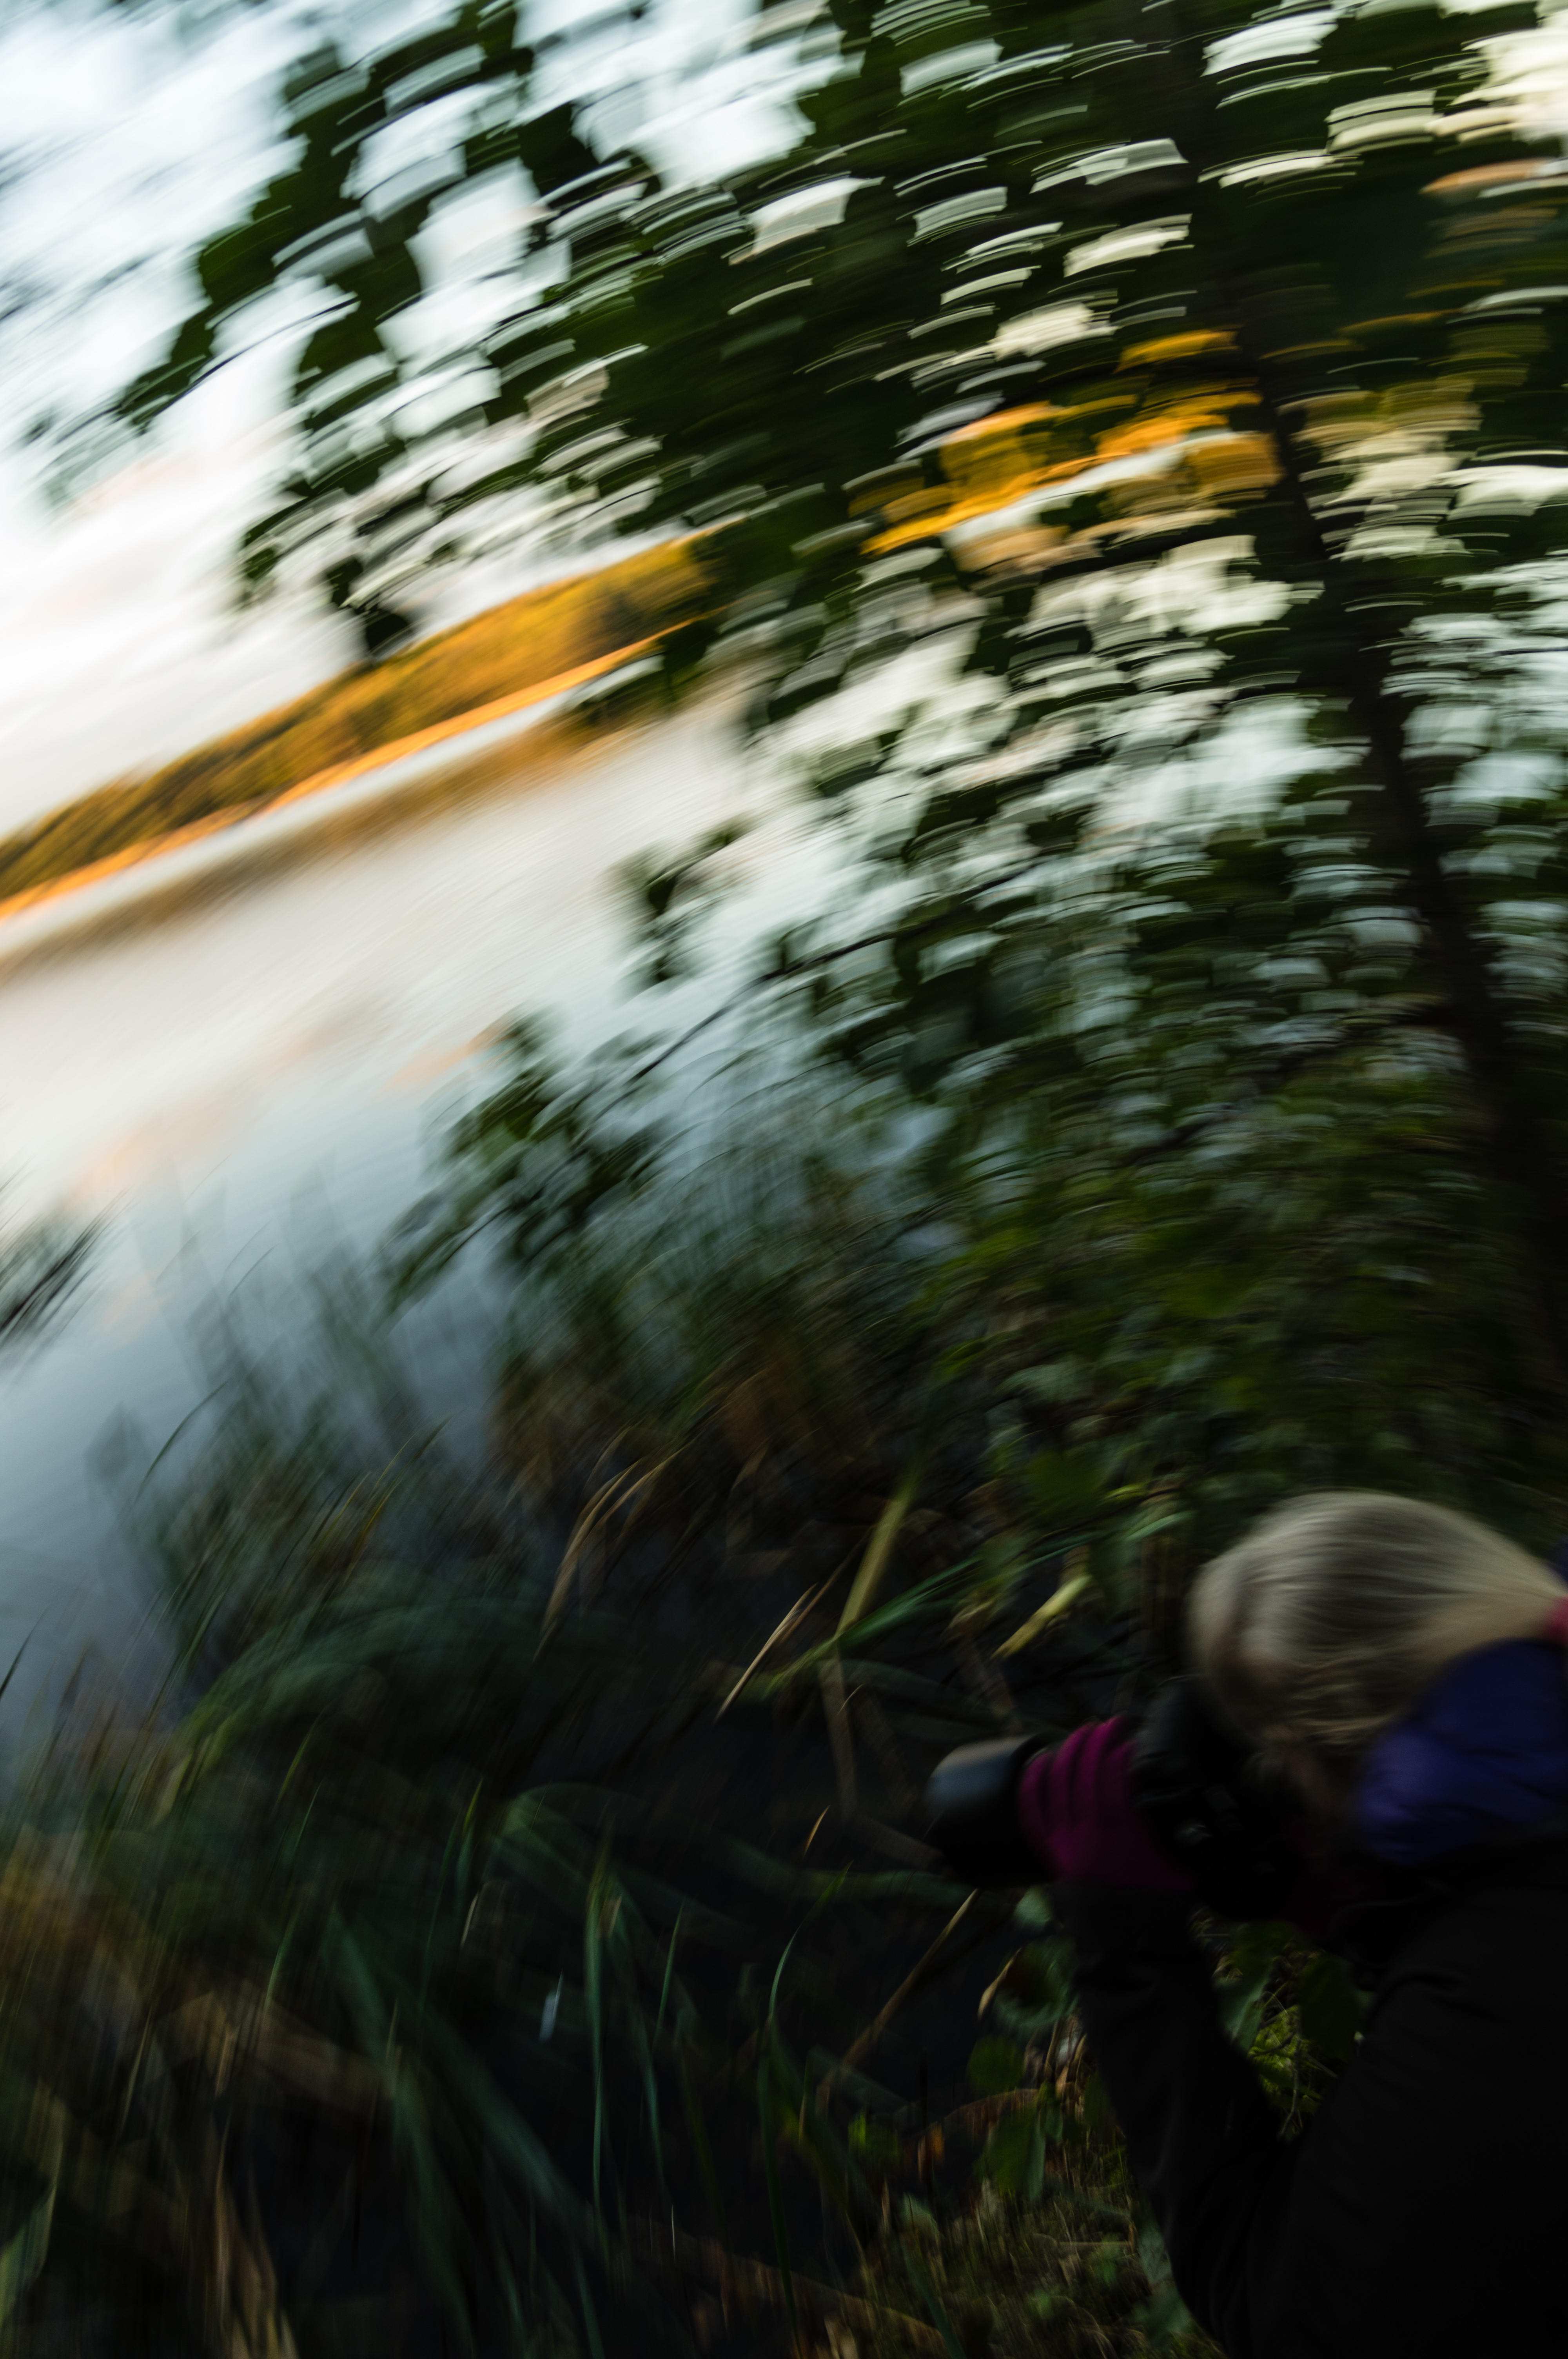
tree, water, nature, forest, grass, light, plant, sunlight, morning, leaf, flower, green, reflection, autumn, season, finland, pargas, habitat, sysilax, natural environment, woody plant